AWU affair

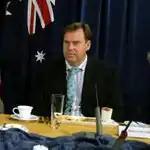
Labor MP Robert McClelland worked as a lawyer for Ian Cambridge, the former AWU national secretary, who detected the alleged misuse of funds in the 1990s. McClelland raised Gillard's connection to the AWU affair during a 2012 speech to the Australian Parliament.

In 2011, reporter Glenn Milne covered the allegations, on the website of "The Australian", including a claim regarding Gillard's living arrangements with Wilson. Gillard contacted the chief executive of Milne's paper and threatened legal action over the story. The story was removed and an apology and retraction was posted in its place. Milne based part of the article on a statutory declaration by a former AWU vice president, Bob Kernohan, that had been aired by 2UE presenter, Michael Smith. ABC's television program "Media Watch" found that the allegation had been considered untrue by News Limited lawyers and removed from an article Milne wrote in 2007. Michael Smith left his position at 2UE over editorial differences that emerged as a result of an interview which he had recorded with Kernohan about the allegations but never aired, and Milne was dropped from his roles at "The Australian" and the ABC's "Insiders" program.